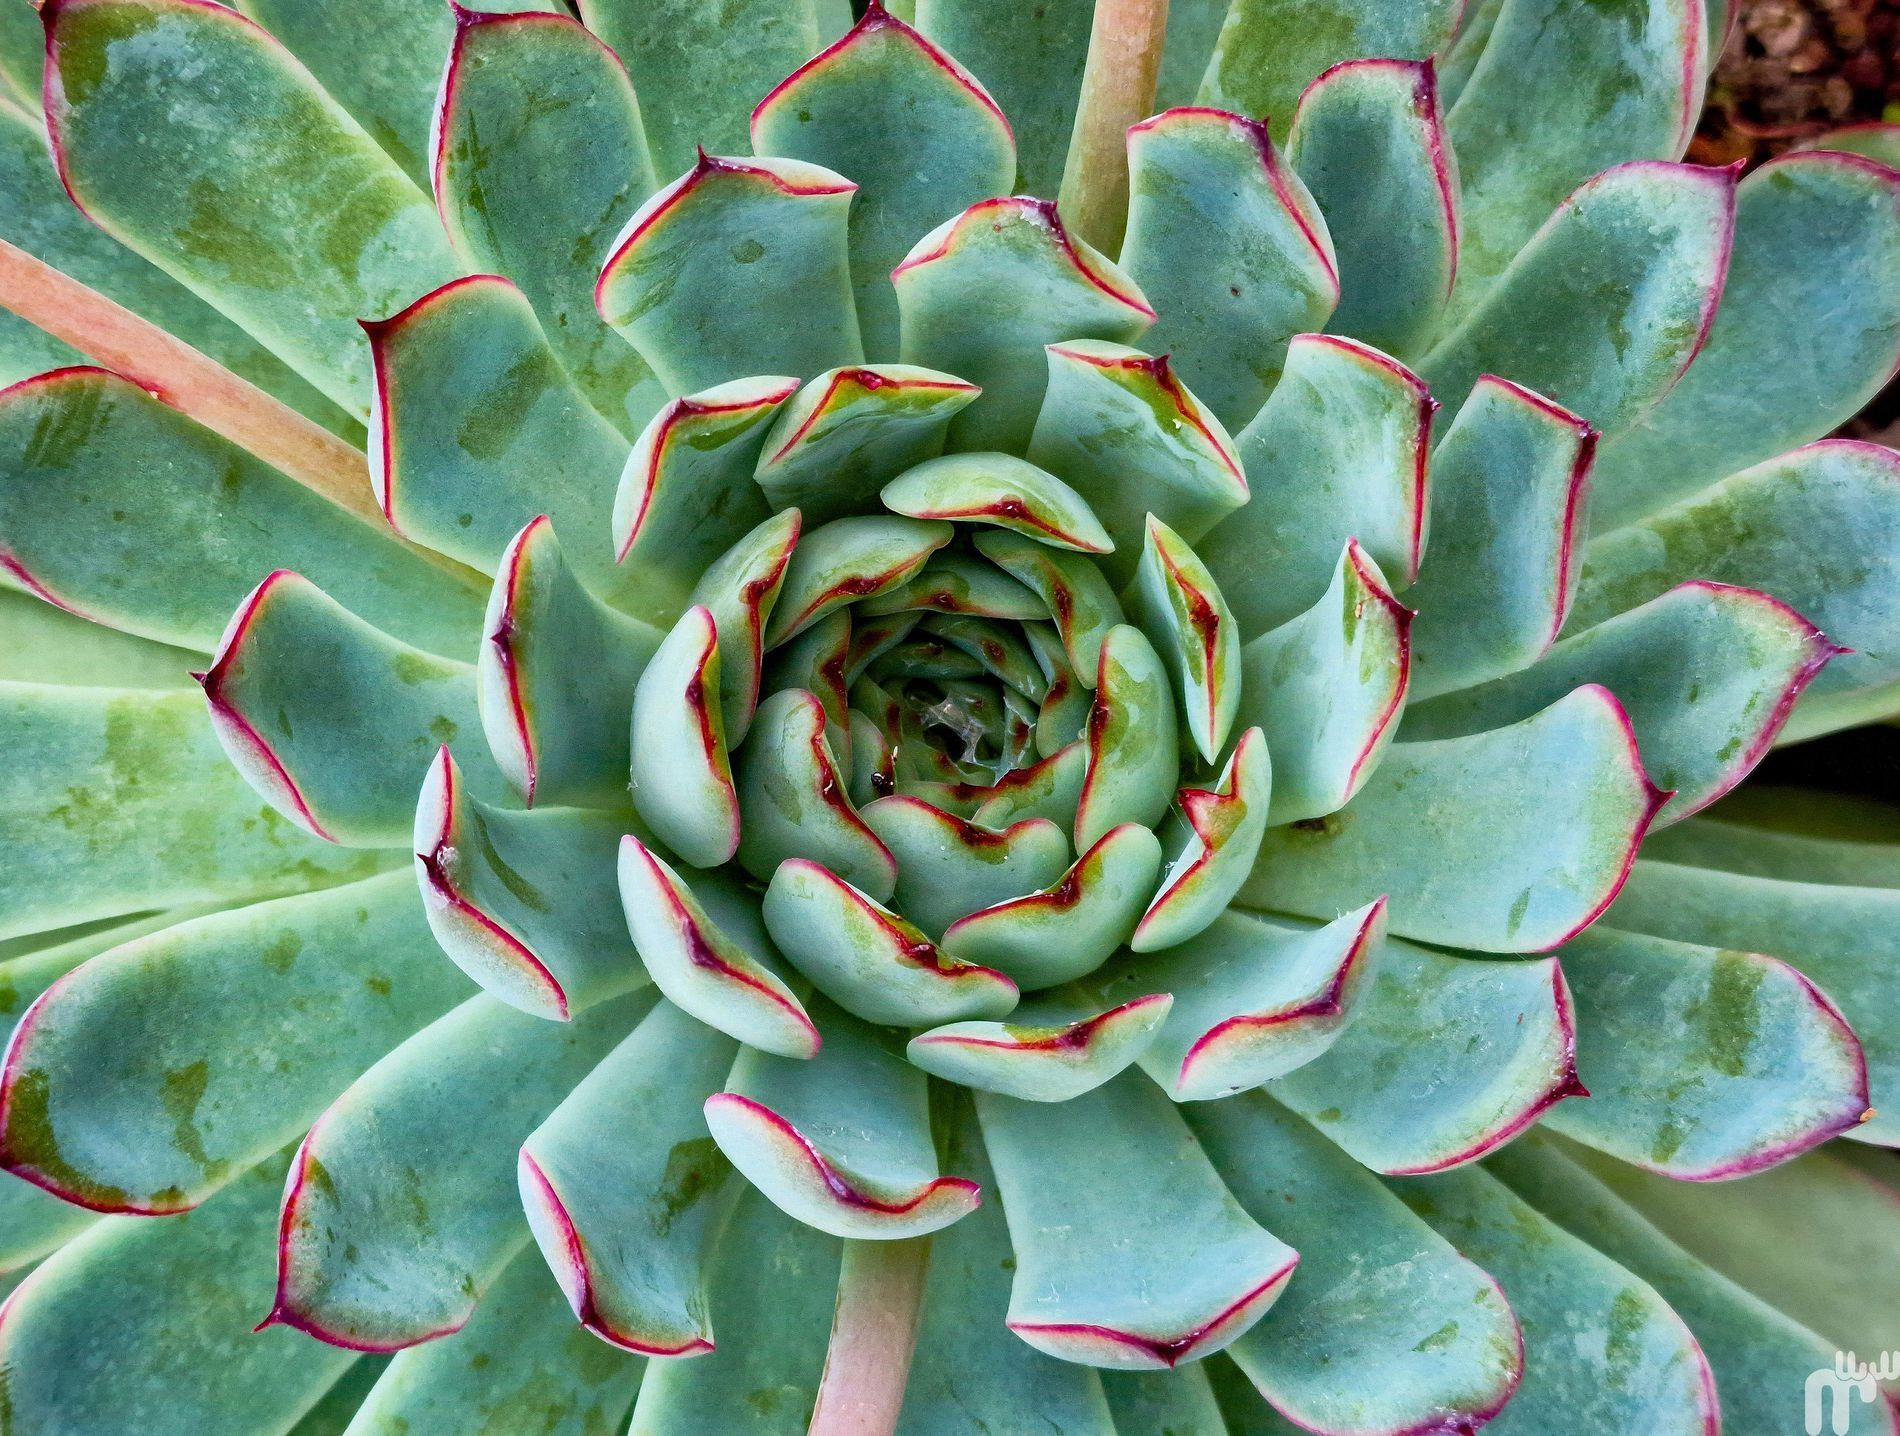
Echeveria Succulent Plant
A blue green Echeveria succulent with spirally arranged leaves accented by red edged tips and dewdrops that enhance its fresh geometric beauty
Captured from a direct top down angle the image emphasizes the plant's spiral leaf pattern with striking contrast between blue green and red hues soft natural light and close up framing highlight the geometric elegance and intricate details of this succulent
Labels: Plant, Agavaceae, Food, Fruit, Pear, Produce, Leaf, Flower, Artichoke, Vegetable, Aloe, Bud, Sprout, Herbal, Herbs, watermark, Watermark, Soil
Camera: samsung SM-S908B
Aperture: F1.8
Exposure: 1/161 sec
ISO: 50
Focal length: 6.4 mm